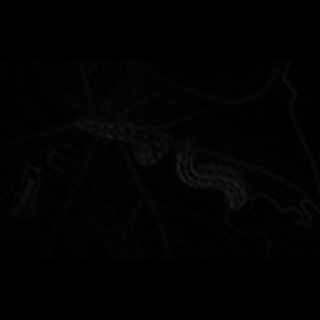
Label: cotton_army_worm